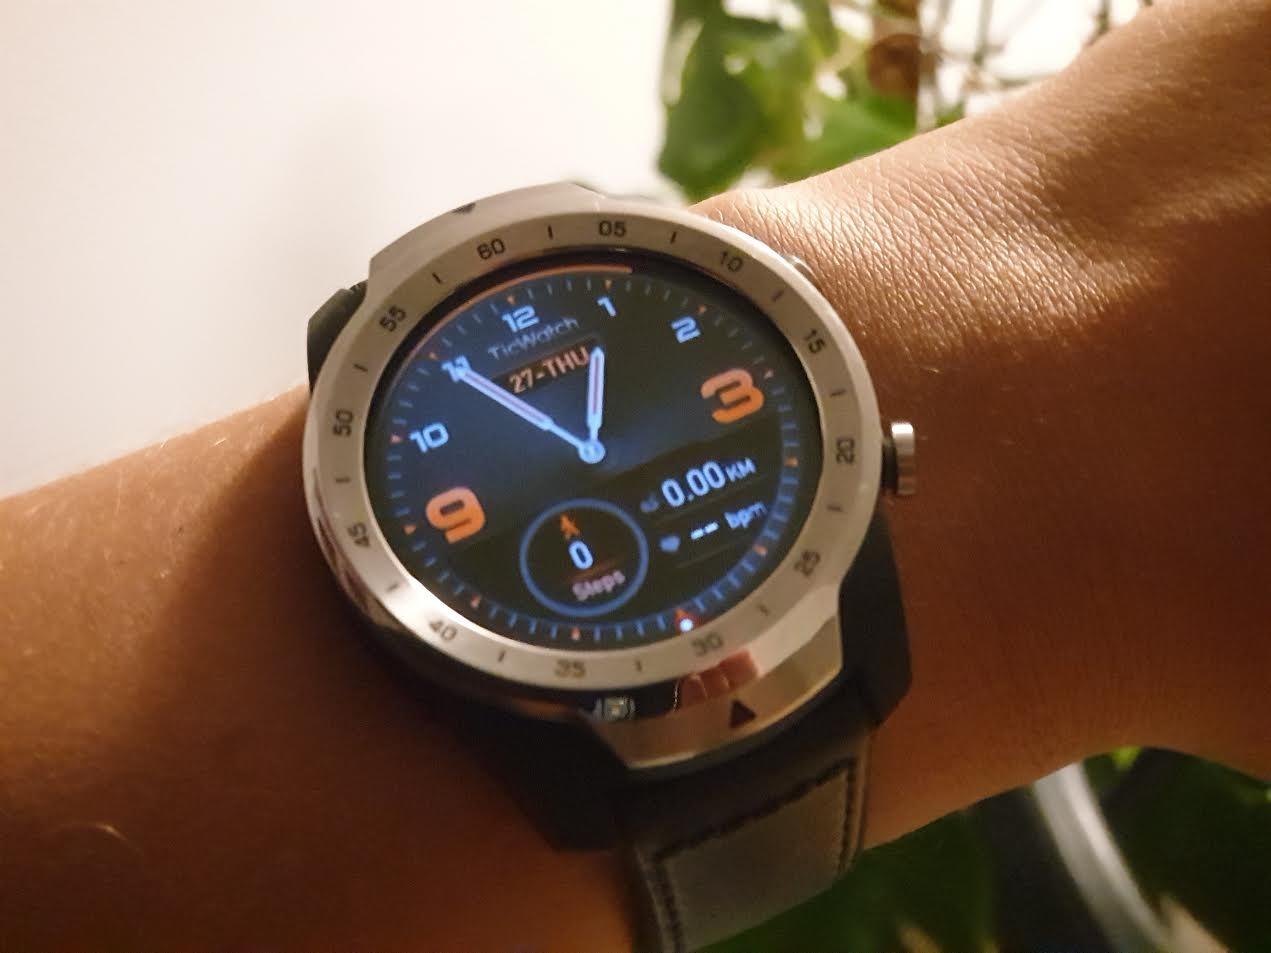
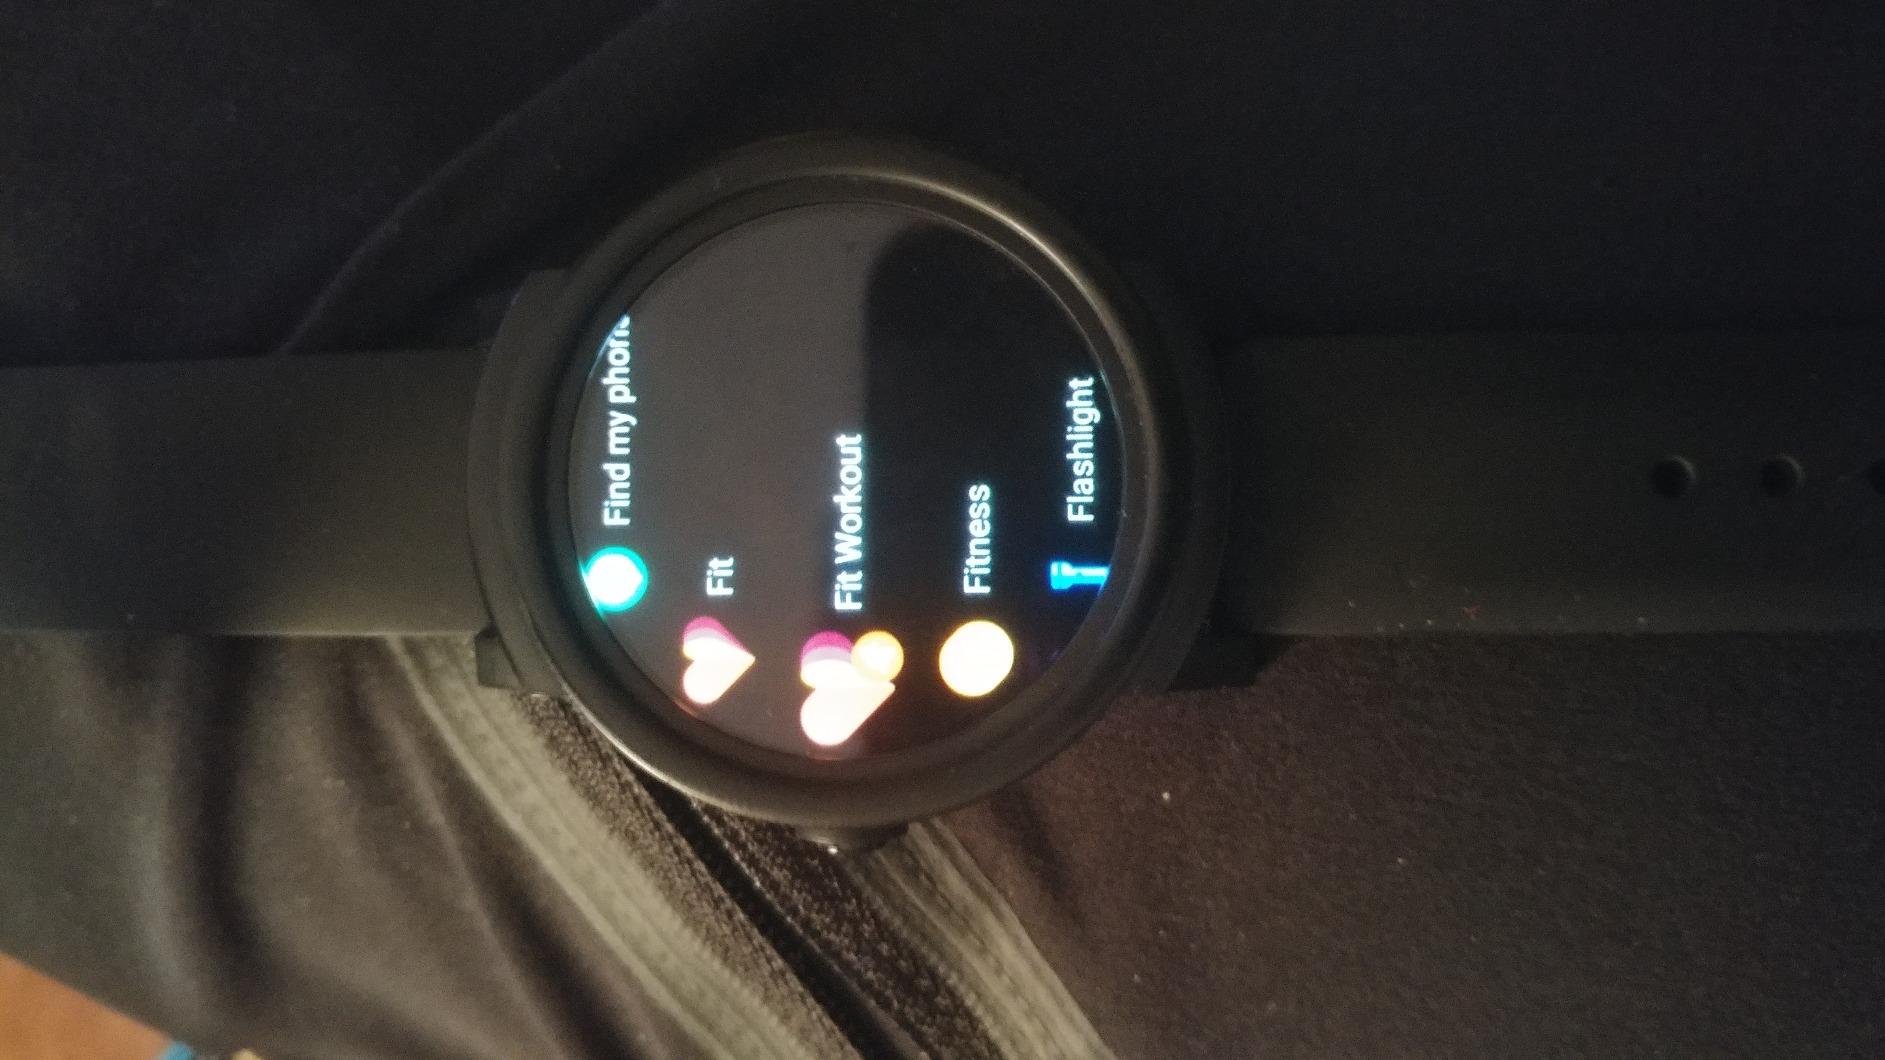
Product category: smartwatch
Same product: no